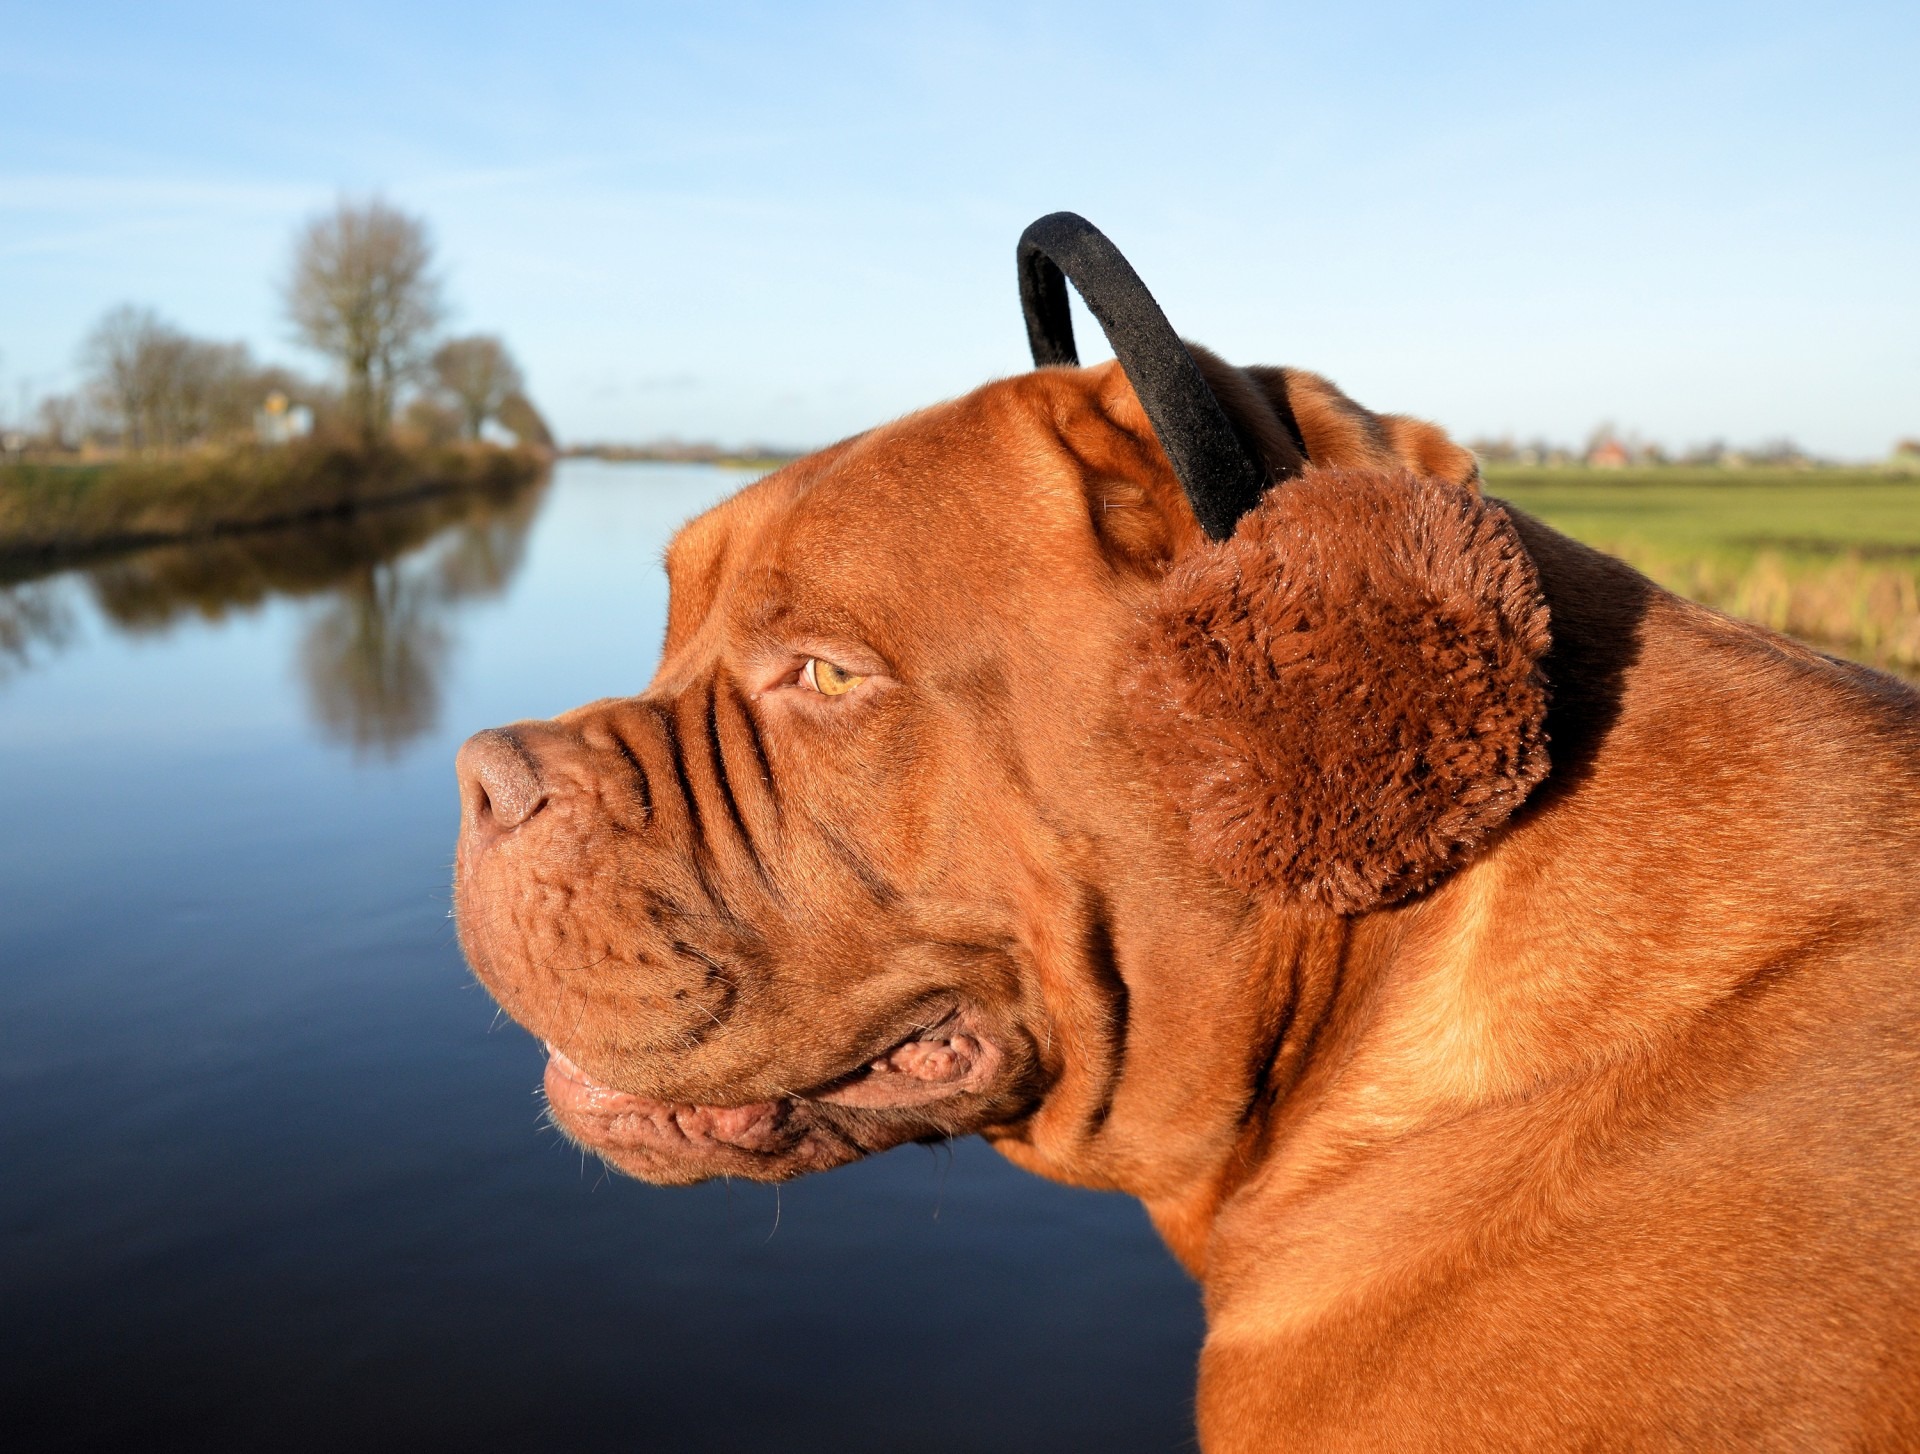
puppy, dog, animal, cute, canine, pet, fur, young, mammal, outdoors, fun, vertebrate, domestic, adorable, dog breed, guard dog, dogue de bordeaux, dog like mammal, earmuffs